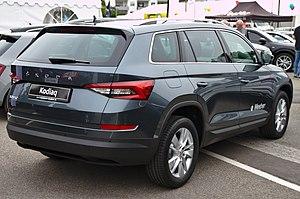
Le Škoda Kodiaq est une automobile de la catégorie des SUV familiaux produite par le constructeur automobile tchèque Škoda, dévoilée au public à l'occasion du Mondial de l'automobile de Paris 2016 et commercialisée en mars 2017.